Nukuhione

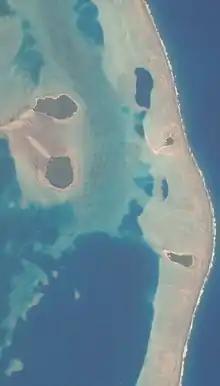
Space view of the Wallis island lagoon including Nukuhione island

Nukuhione is an islet of Wallis and Futuna. It is located off the east coast of Mata-Utu, Wallis Island.